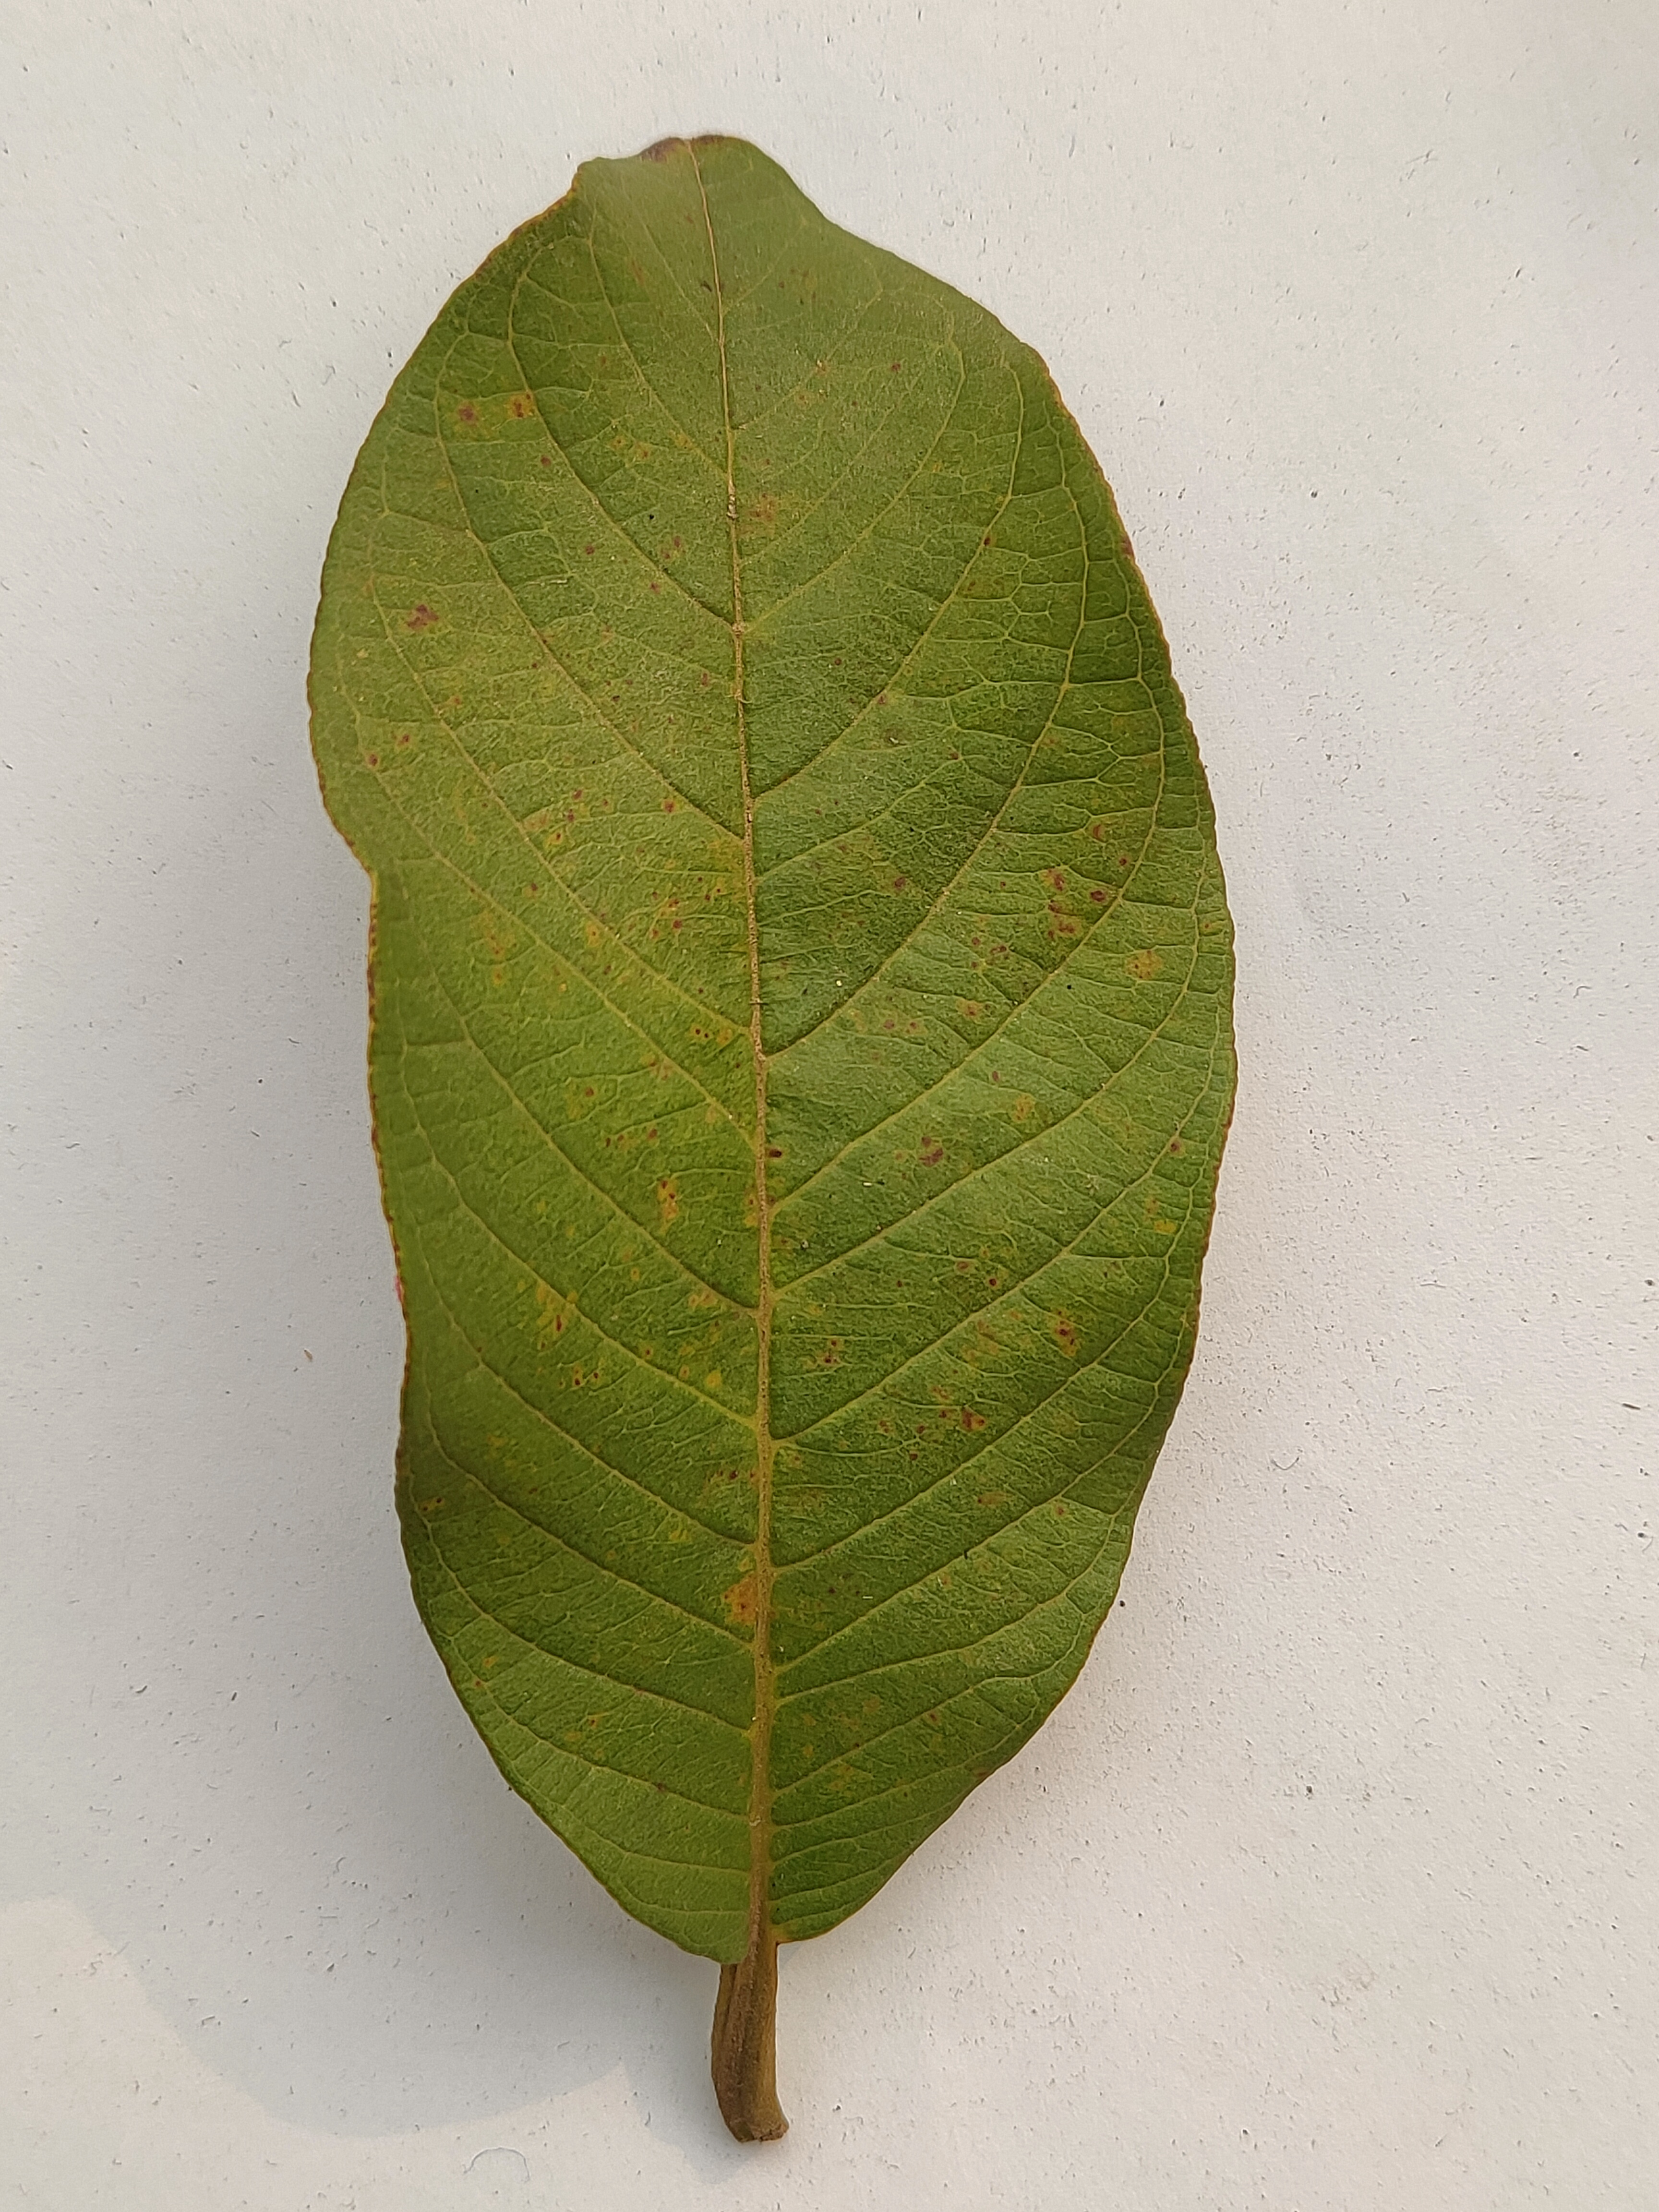
Leaf variety: Guava